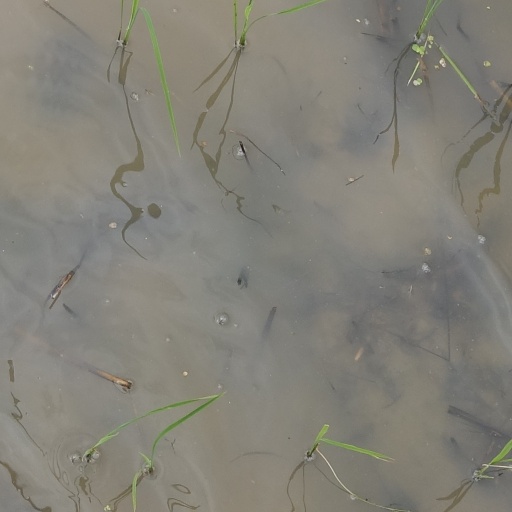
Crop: rice